Täuffelen

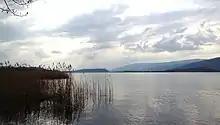
Lake Biel at the Hagneck Canal in Gerolfingen

Täuffelen has an area of . As of 2012, a total of or 59.8% is used for agricultural purposes, while or 10.7% is forested. The rest of the municipality is or 23.4% is settled (buildings or roads), or 1.8% is either rivers or lakes and or 4.3% is unproductive land.